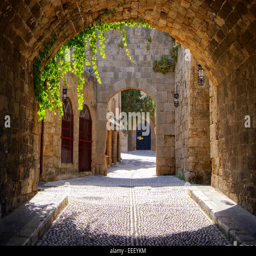
medieval arched street in the old town